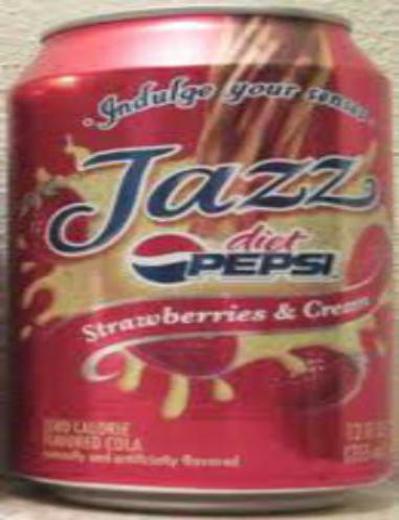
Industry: Food